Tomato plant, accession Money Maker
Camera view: vertical (180 deg); turntable rotation: 0 degrees
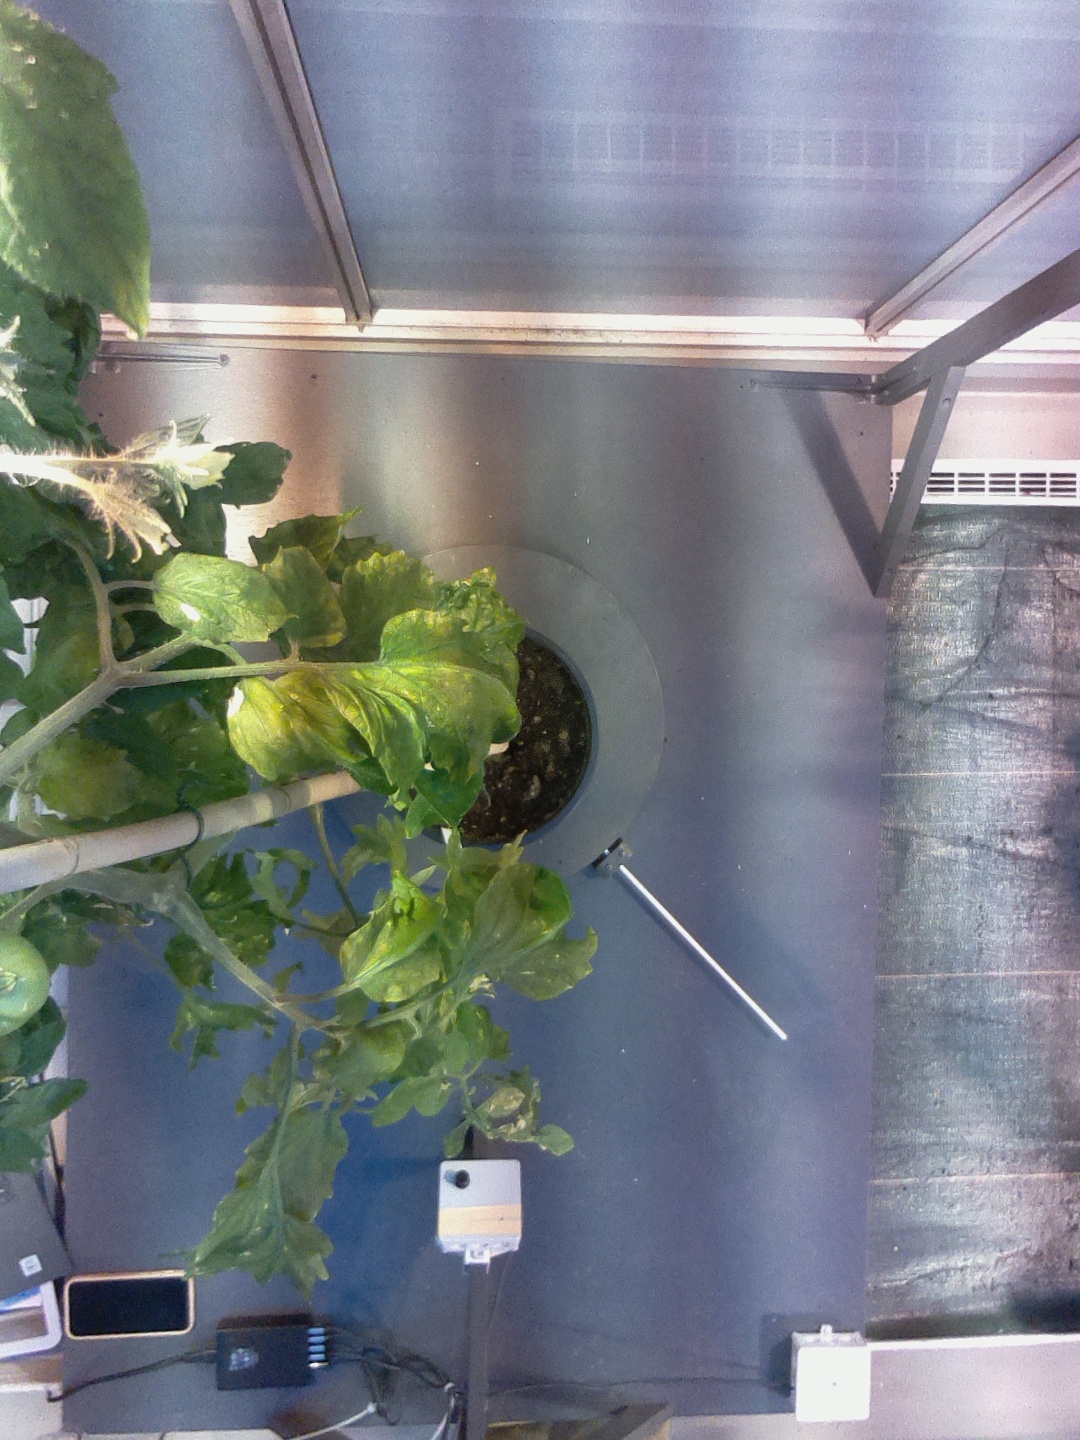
BBCH growth stage 73: 30%-40% of final fruit size